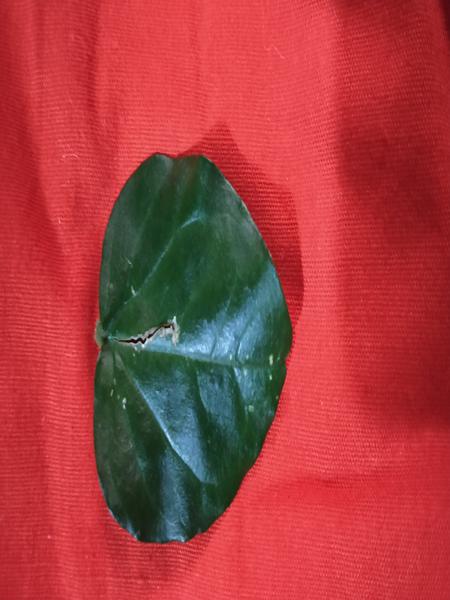
Plant: Jasmine